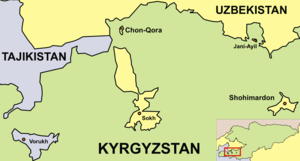
L'arrondissement ou district de Sokh est, avec 325 km², la plus grande des enclaves d'Ouzbékistan située de la vallée de Ferghana au sein du territoire Kirghiz. Elle est peuplée de plus de 50 000 habitants dont 99 % sont Tadjiks. Le chef-lieu de l'enclave qui dépend de la province ouzbèke de Ferghana se situe à Ravan, bourgade de 10 000 habitants.